Hitomi Soga

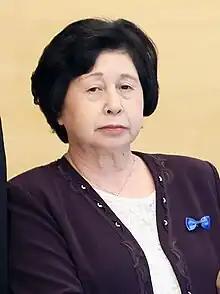
Soga in 2023

Hitomi Soga-Jenkins (Japanese: 曽我ひとみ "Soga Hitomi", born May 17, 1959) is a Japanese woman who was abducted to North Korea together with her mother, Miyoshi Soga, from Sado Island, Japan, in 1978. In 1980, she married Charles Robert Jenkins, an American defector to North Korea, with whom she had two daughters. In 2002, she was allowed to return to Japan, followed two years later by her husband and children.